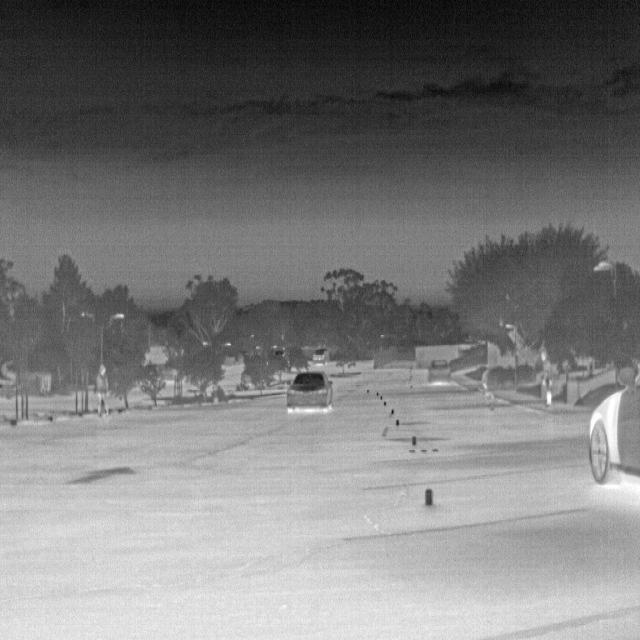
Detected objects:
label: person
label: person
label: person